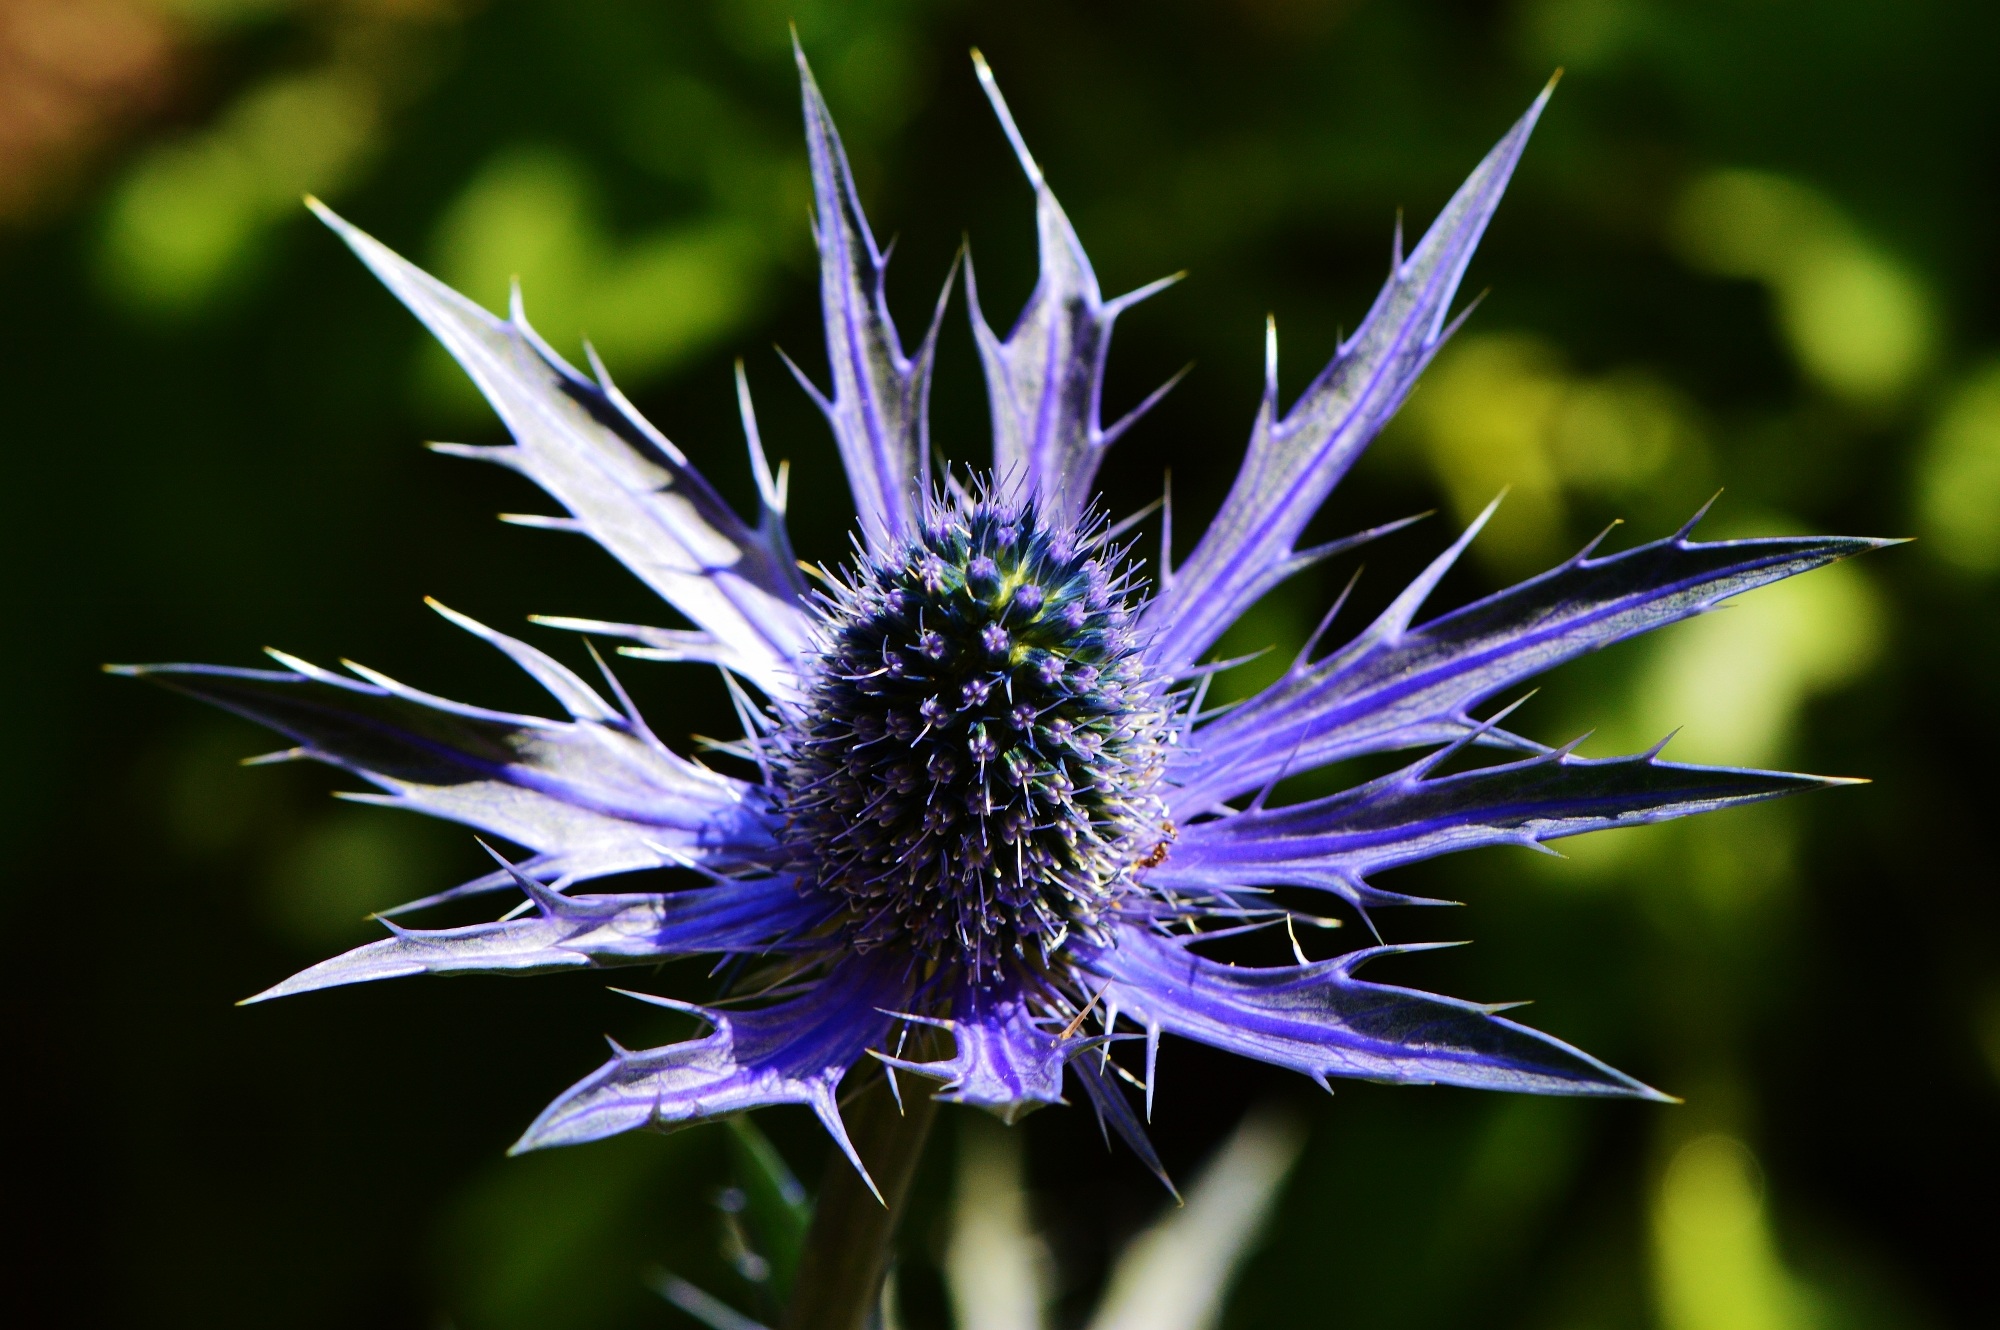
nature, blossom, plant, flower, petal, bloom, herb, botany, flora, wildflower, close up, violet, thistle, macro photography, flowering plant, daisy family, thistle flower, silybum, plant stem, land plant